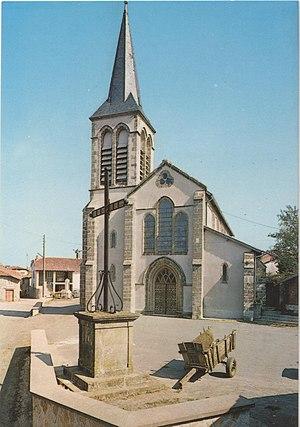
carte postale des années 1980 représentant l'église St Michel de Montredon (46)
Montredon est une commune française, située dans le département du Lot en région Occitanie.